History of children in the military

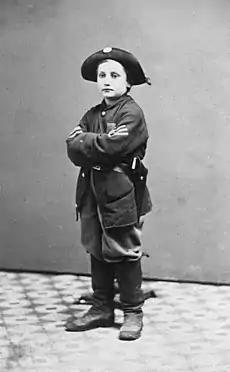
Drummer boy John Clem during the American Civil War

During the American Civil War a young boy, Bugler John Cook, served in the US Army at the age of 15 and received the Medal of Honor for his acts during the Battle of Antietam, the bloodiest day in American history. Several other minors, including 11-year-old Willie Johnston, have also received the Medal of Honor.